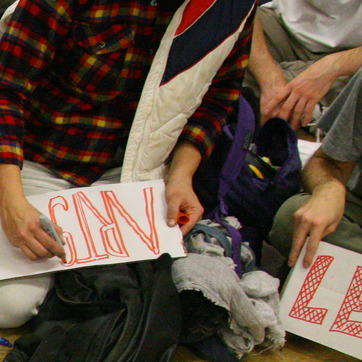
Material: skin